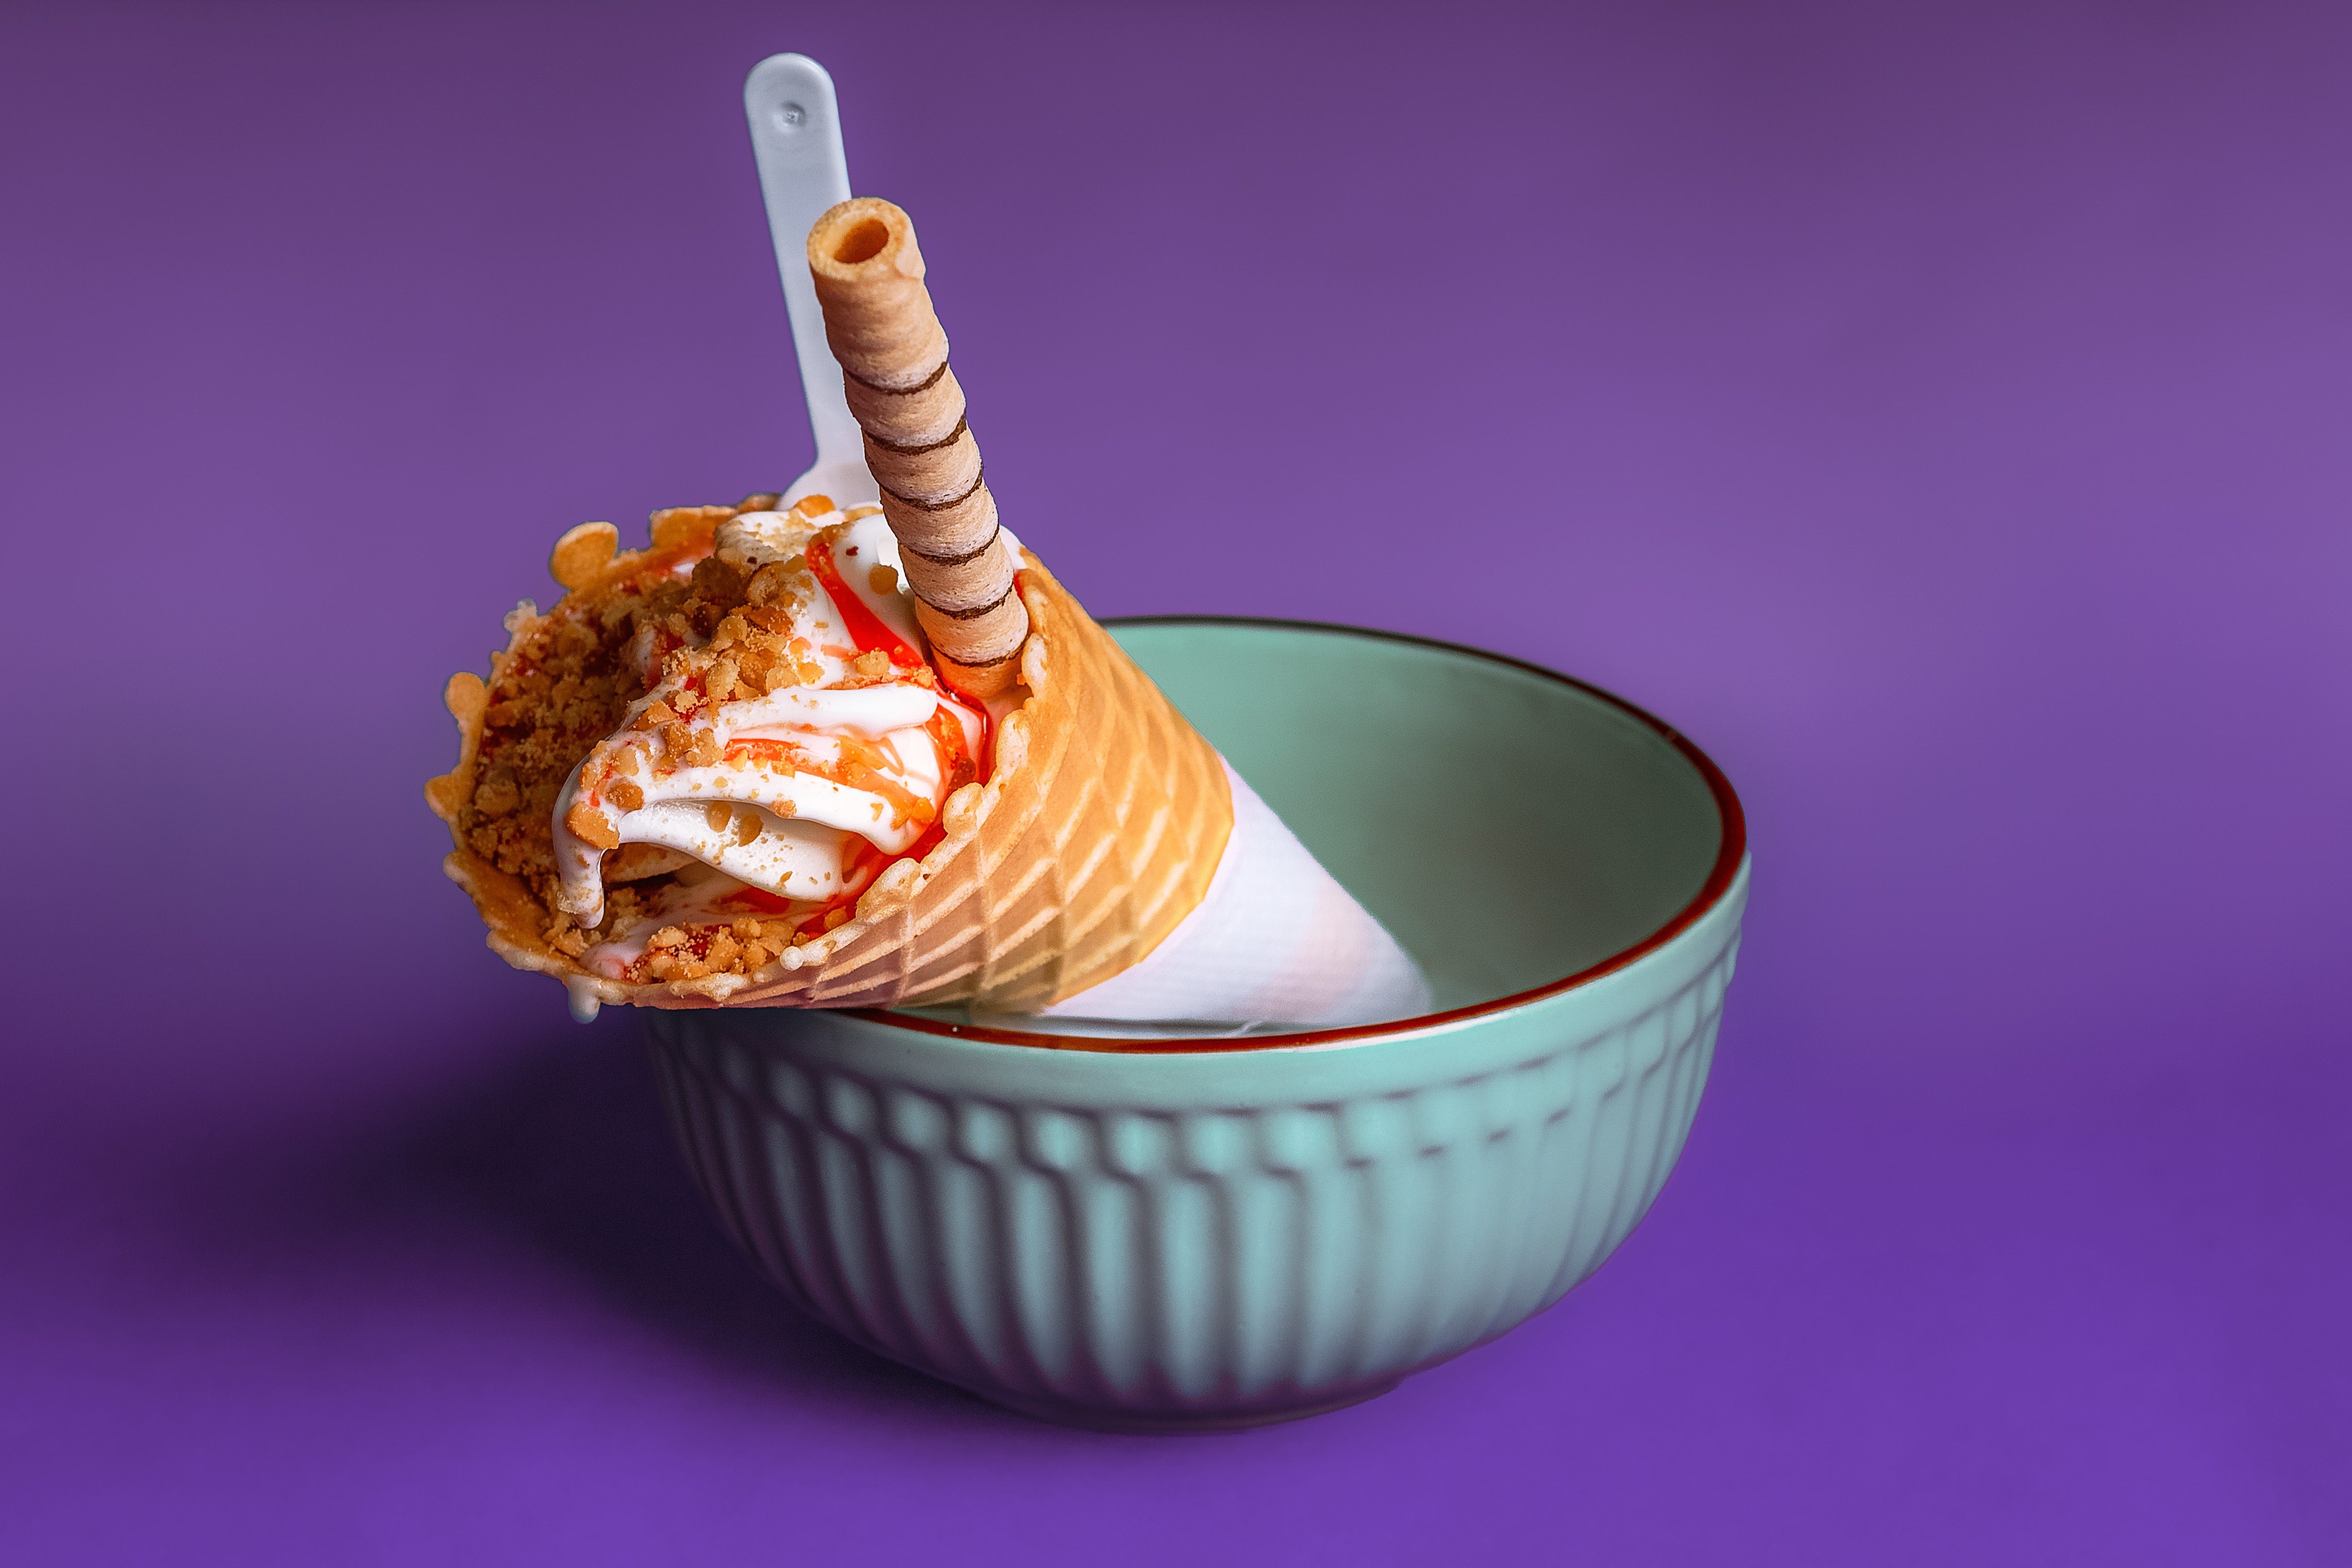
food, ingredient, cuisine, orange, frozen dessert, drinkware, sweetness, serveware, drink, cone, peach, dish, still life photography, porcelain, drinking straw, cup, junk food, cream